Hurricane Leslie (2018)

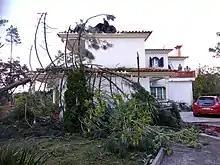
Color photograph of tree debris resting upon the roof of a residence

In the Buçaco National Forest, Leslie left 60 people in the Palace Hotel and another 14 in houses cut off from the outside world for days. A man was injured in the Marinha Grande Municipality, Leira district, when a door was blown off a structure and struck him. In the municipality, a lighthouse was deroofed by the storm. A hotel had a window broken, a balcony destroyed, and suffered damage to its swimming pool and waterpark. Nearly 100 residences in the municipality sustained damage. The roof of Maritime Police facility was lifted away, and the structure had multiple walls destroyed. A restaurant was destroyed at Praia do Pedrógão. Winds blew away tents at the Praia da Vieira, prompting the evacuation of 60 people. Damage in the municipality was estimated to be €5 million (US$6.1 million). Around 50 campers were evacuated in Alcobaça. The A17 highway connecting Leiria to Aveiro was closed due to fallen trees. A gas leak also occurred at a restaurant.